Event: Nepal Earthquake
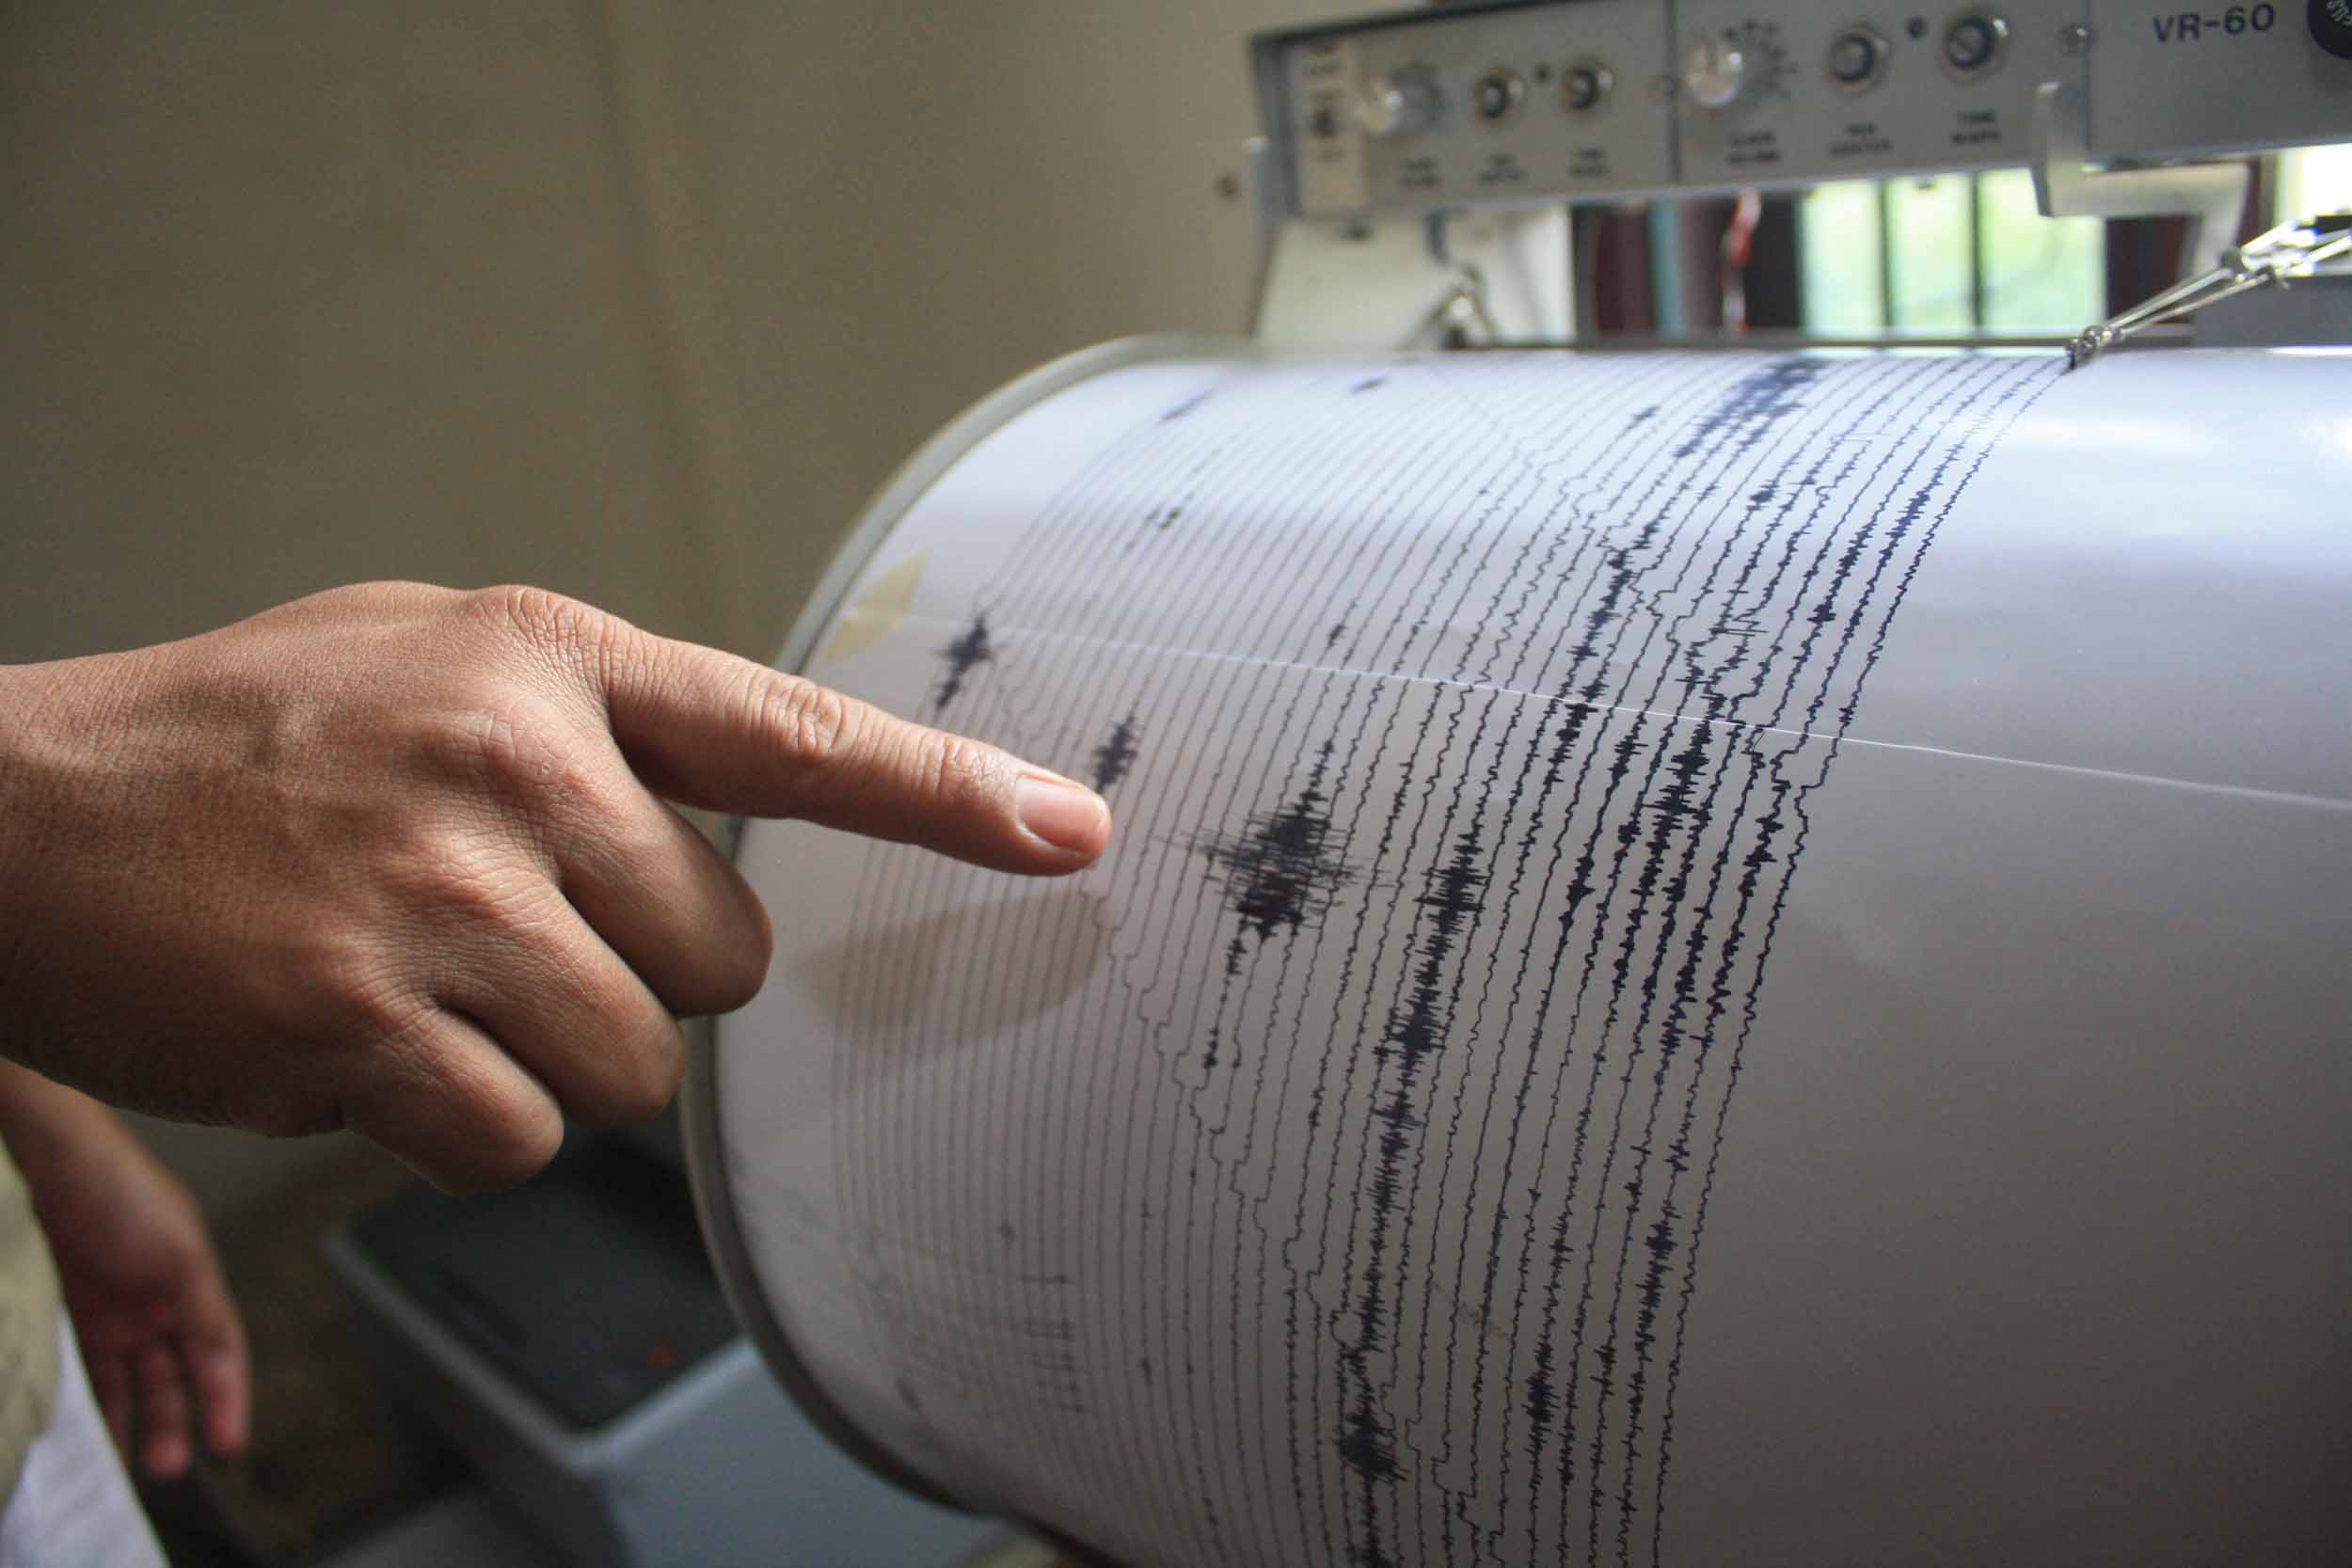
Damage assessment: no_damage